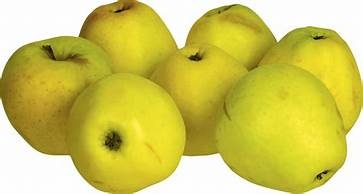
Label: apple